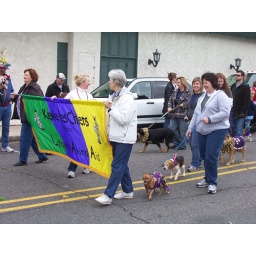
One of the many animal rescues that walked in the dog parade.